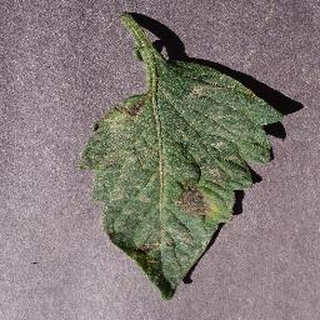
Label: tomato_early_blight